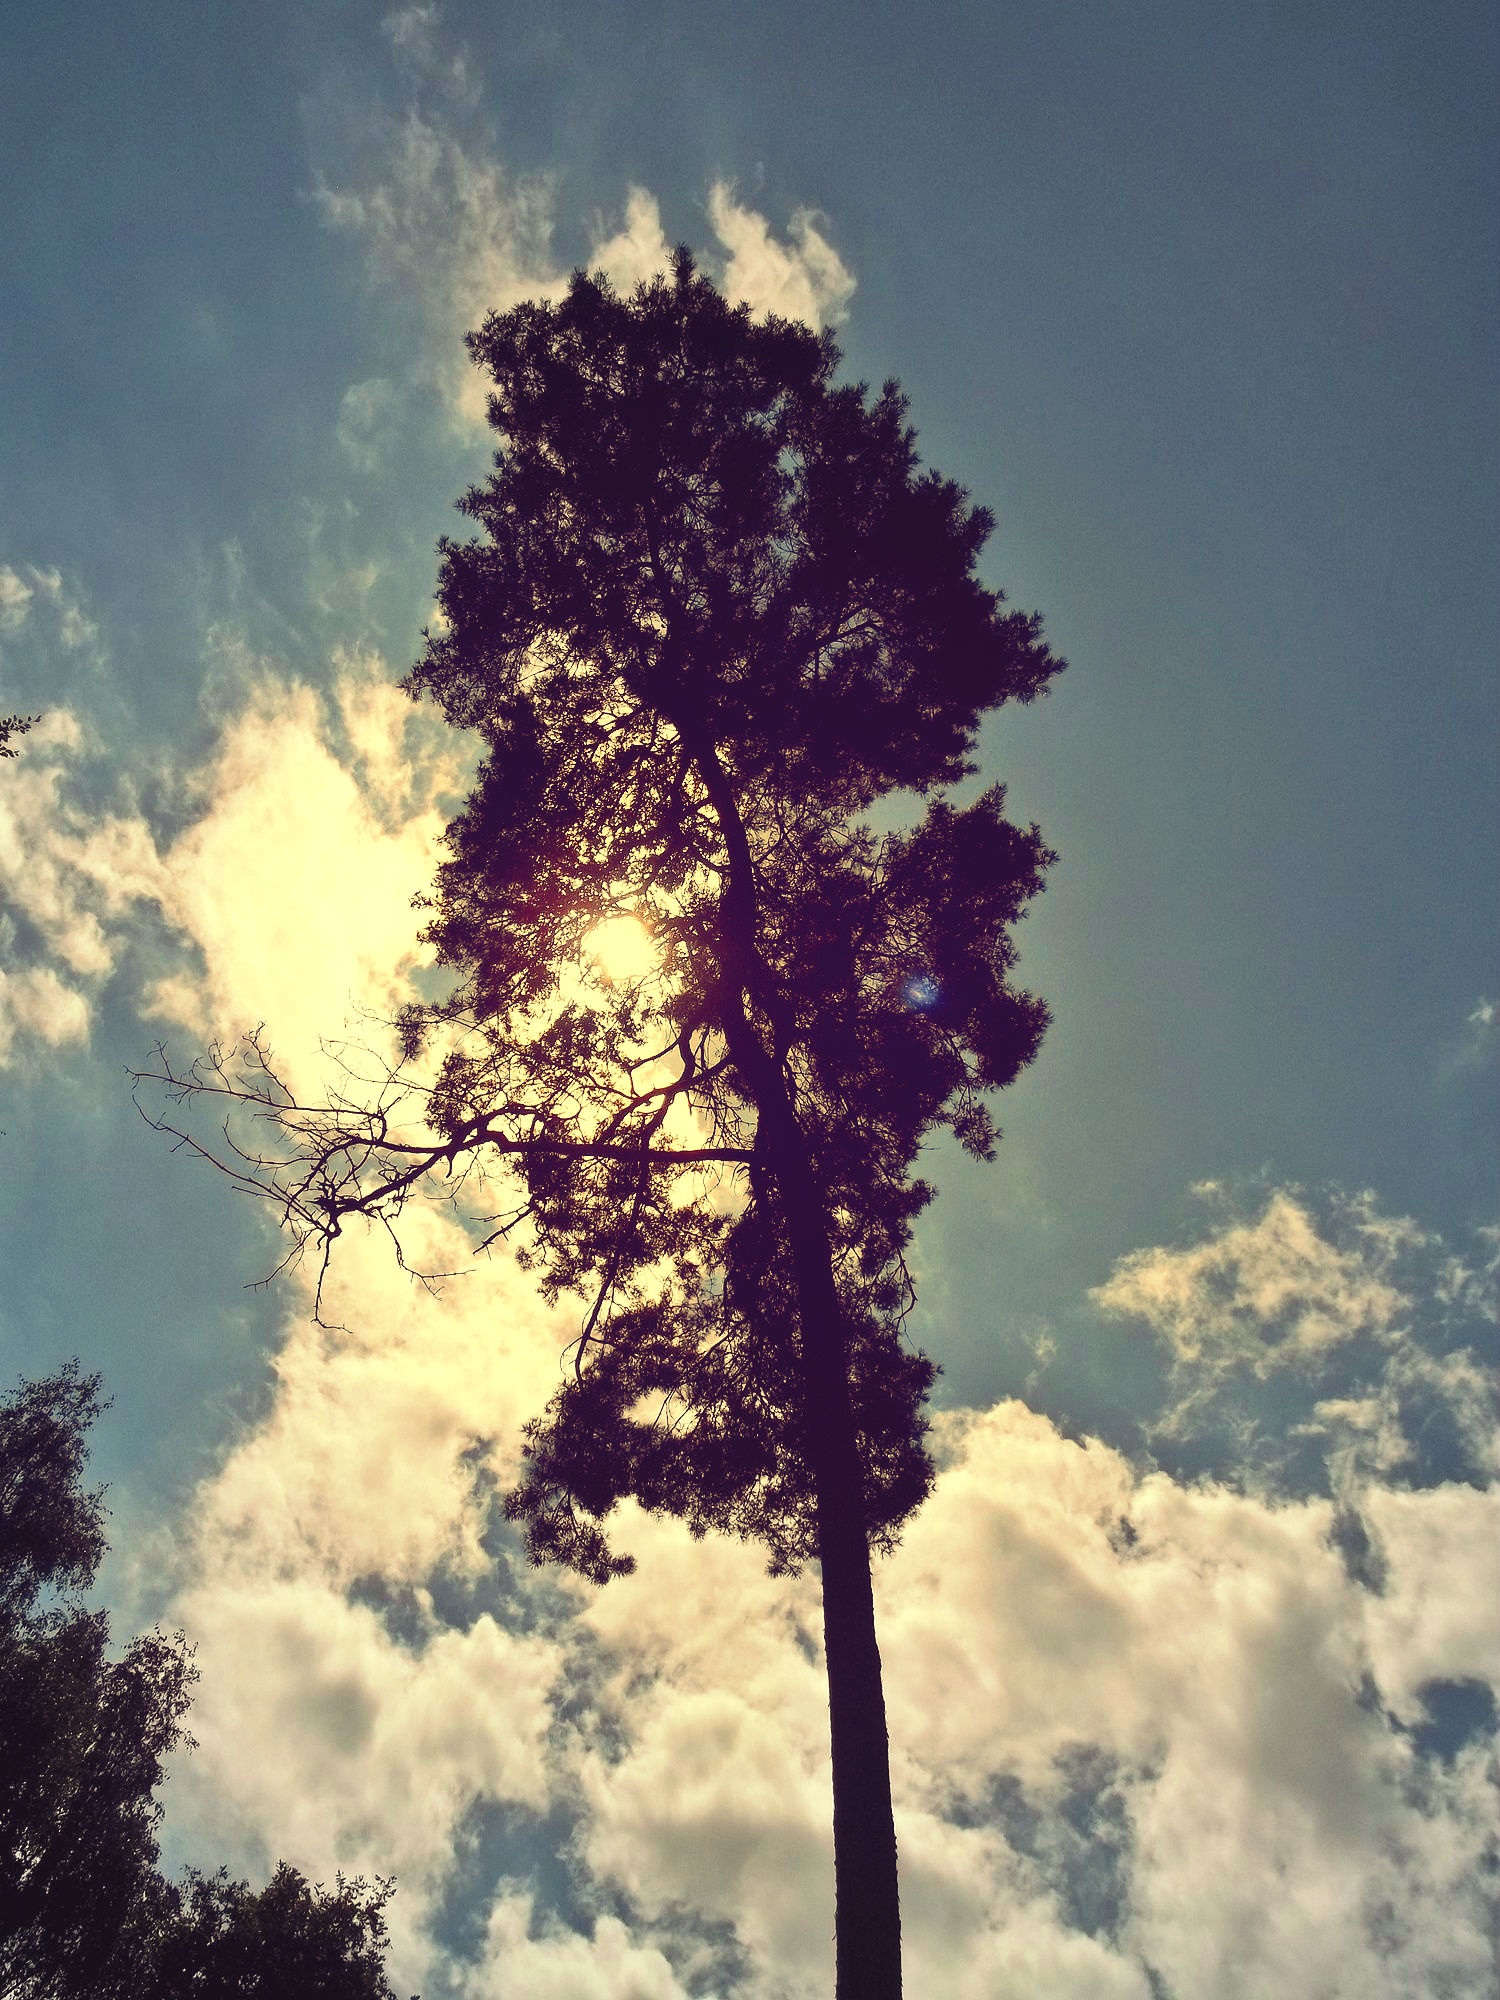
tree, nature, cloud, plant, sky, sun, sunset, sunlight, morning, flower, dawn, atmosphere, dusk, pine, evening, golden, reflection, grunge, clouds, branches, mood, sunbeam, back light, meteorological phenomenon, atmosphere of earth, woody plant, arecales